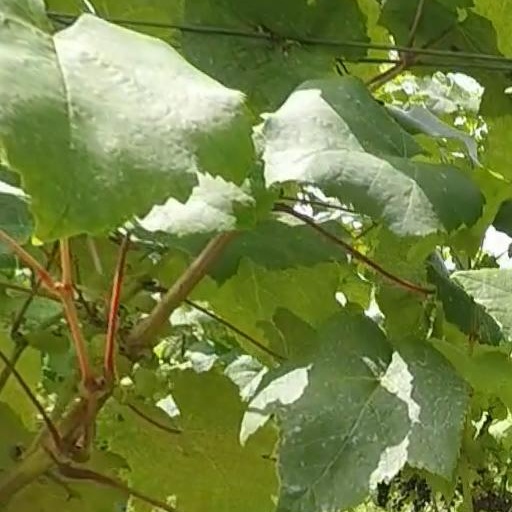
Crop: grape